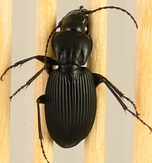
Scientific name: Pterostichus lachrymosus
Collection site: Mountain Lake Biological Station NEON (MLBS), plot MLBS_008